Coat of arms of Australia

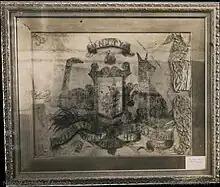
Original Bowman flag

It consisted of a shield in the centre, the seven pointed star on a wreath as the crest above it, and a kangaroo and an emu using its foot to help the kangaroo to support the shield, all on a bed of green grass with a scroll containing the motto "Advance Australia" (the same motto as the unofficial colonial arms). The selection of the kangaroo, the emu and the words, "Advance Australia" were tied together symbolically. The shield had a white background, with a red cross of Saint George, blue lines outside the cross, and a blue border containing six inescutcheons featuring a red chevron on white, representing the six states. These arms were used by the government and appeared on the sixpence coin from 1910 until 1963, and the threepence, shilling and florin from 1910 to 1936.